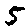
Label: 5